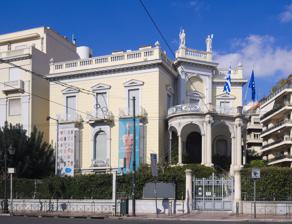
Building: Goulandris Museum of Cycladic Art
Country: Greece
Year built: 1986
Archaeological museum in Athens, Greece Museum of Cycladic Art Μουσείο Κυκλαδικής Τέχνης The Stathatos Mansion houses the temporary exhibits of the Museum of Cycladic Art Interactive fullscreen map Established 1986 Location 4, Neophytou Douka str., Athens , Greece Coordinates 37°58′32.520″N 23°44′32.172″E / 37.97570000°N 23.74227000°E / 37.97570000; 23.74227000 Collections artifacts of Cycladic art Founder Nikolaos and Dolly Goulandris President Sandra Marinopoulou Public transit access Evangelismos station bus Website www .cycladic .gr The Nicholas P. Goulandris Foundation - Museum of Cycladic Art ( Greek : Μουσείο Κυκλαδικής τέχνης ) is a museum in Athens that houses a notable collection of artifacts of Cycladic art . The museum was founded in 1986 in order to house the collection of Cycladic and Ancient Greek art belonging to Nicholas and Dolly Goulandris. Starting in the early 1960s, the couple collected Greek antiquities, with special interest in the prehistoric art from the Cyclades islands of the Aegean Sea . The museum's main building, erected in the centre of Athens in 1985, was designed by the Greek architect Ioannis Vikelas [ el ] . In 1991, the Museum acquired a new building, the neo-classical Stathatos Mansion at the corner of Vassilissis Sofias Avenue and Herodotou Street. The museum's permanent collection includes over 3,000 items, and was described in The New York Times as "one of the world's most significant privately assembled collections of Cycladic antiquities." Exhibitions Goulandris Museum of Cycladic Art main building Temporary exhibits are housed in the Stathatos Mansion. The museum's temporary exhibitions have included some of the most important Greek and international modern and contemporary artists. October 2002 – February 2003: Salvador Dalí - Myth and Singularity April–July 2006: Caravaggio - Caravaggio and the 17th Century November 2006 – January 2007: Opy Zouni [ el ] - Itineraries through light and colour October 2007 – January 2008: El Greco - El Greco and his Workshop/El Greco y su taller June–September 2009: Thomas Struth September–October 2009: Palle Nielsen Man, Dream and Fear - Orpheus and Eurydice Through the Eyes of Palle Nielsen May–September 2010: Louise Bourgeois - Personages April–September 2012: Jannis Kounellis May–October 2012: Ugo Rondinone - Nude October 2013 – January 2014: Martin Kippenberger - Martin Kippenberger: A cry for freedom October 2015 – January 2016: Mario Merz - Numbers are prehistoric March–May 2016: Wols and Eileen Quinlan - Always stars with encounter | Wols / Eileen Quinlan May–October 2016: Ai Weiwei - Ai Weiwei at Cycladic May–September 2017: Cy Twombly and Greek antiquity . Part of the Divine Dialogues exhibition series. November 2017 – February 2018: Mike Kelley - Mike Kelley: Fortress of Solitude June–October 2018: George Condo - George Condo at Cycladic July–October 2018: Paul Chan - Paul Chan | Odysseus and the Bathers June–October 2019 : Picasso and Antiquity -  Line and clay . Part of the Divine Dialogues exhibition series November 2019 – March 2020: Lynda Benglis – Lynda Benglis: In the Realm of the Senses May–November 2024: Cindy Sherman at Cycladic: Early Works Gallery Museum interior; near the beginning of the Early Cycladic part of the exposition. Museum interior; display case of Early Cycladic II findings Display case of pottery and jewelry from the Protogeometric period Cycladic figurine on display at the museum Head and neck of a figurine attributed to the Schuster Master See also Cycladic art Cycladic civilization List of museums in Greece References ^ Renfrew, Colin (Nov 1986). "The Goulandris Museum of Cycladic and Ancient Greek Art" . Archaeological Reports . 32 : 134– 141. doi : 10.2307/581099 . ISSN 2041-4102 . JSTOR 581099 . ^ "The Founders" . Museum of Cycladic Art . ^ a b c "Museum of Cycladic Art" . Greek Travel Pages . ^ "The Buildings" . Museum of Cycladic Art . ^ Moynihan, Colin (2022-10-11). "Leonard Stern's Cycladic Art Will Be Shown at the Met but Owned by Greece" . The New York Times . ISSN 0362-4331 . ^ "Exhibitions" . Museum of Cycladic Art . ^ Khomami, Nadia (2024-07-08). "Cindy Sherman: 'Little girls play dress-up – but I was always trying to be a monster instead of a fairy' " . The Guardian . ISSN 0261-3077 . Further reading Museum of Cycladic Art Permanent Collections - Selected Objects, in English (2020) External links Media related to Museum of Cycladic Art at Wikimedia Commons Official website Ministry of Culture and Tourism Goulandris Museum of Cycladic Art within Google Arts & Culture v t e Museums in Athens Archaeological Acropolis Museum Epigraphical Museum Goulandris Museum of Cycladic Art Kerameikos Archaeological Museum Kanellopoulou Museum National Archaeological Museum Stoa of Attalos Archaeological Museum of Piraeus Old Acropolis Museum Pieridis Museum Syntagma Metro Station Archaeological Collection Museum of the Center for the Acropolis Studies Athens International Airport Archaeological Collection Byzantine and ecclesiastic Byzantine and Christian Museum Ethnological/historical Athens War Museum Drossinis Museum Eleftherios Venizelos Historical Museum Goulandris Natural History Museum Jewish Museum of Greece Museum of the City of Athens National Historical Museum Folklore Museum of Greek Folk Art Museum of Greek Folk Musical Instruments Centre for the Study of Traditional Pottery Museum of the History of the Greek Costume Art museums/galleries Athinais Cultural Center Benaki Museum B. & M. Theocharakis Foundation Deste Foundation Emfietzoglou Gallery Museum Frissiras Museum Goulandris Museum of Contemporary Art Gounaropoulos Museum Ilias Lalaounis Jewelry Museum Marika Kotopouli Museum Municipal Gallery of Athens National Gallery (Athens) National Glyptotheque National Museum of Contemporary Art Nikos Chatzikyriakos-Gikas Art Gallery Panos Aravantinos Decor Museum Yannis Tsarouchis Foundation Museum Industry/technology Eugenides Foundation Hellenic Air Force Museum Hellenic Motor Museum Railway Museum of Athens Electric Railways Museum OTE Museum of Telecommunications Technopolis (Gazi) Education/sports/ special interests Athens University Museum Hellenic Children's Museum Hellenic Cosmos Hellenic Maritime Museum Mineralogy and Petrology Museum Museum of Anthropology of University of Athens Museum of Criminology Numismatic Museum of Athens Postal & Philatelic Museum of Greece Spathario Museum Tactual Museum of Athens Theatrical Museum of Greece Zoological Museum of the University of Athens Museum ships Georgios Averof Velos D16 SS Hellas Liberty Olympias Authority control databases International ISNI VIAF National United States France BnF data Greece Israel Artists ULAN Other IdRef This article related to a museum in Greece is a stub . You can help Wikipedia by expanding it . v t e This article relating to archaeology in Greece is a stub . You can help Wikipedia by expanding it . v t e